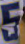
Number: 5